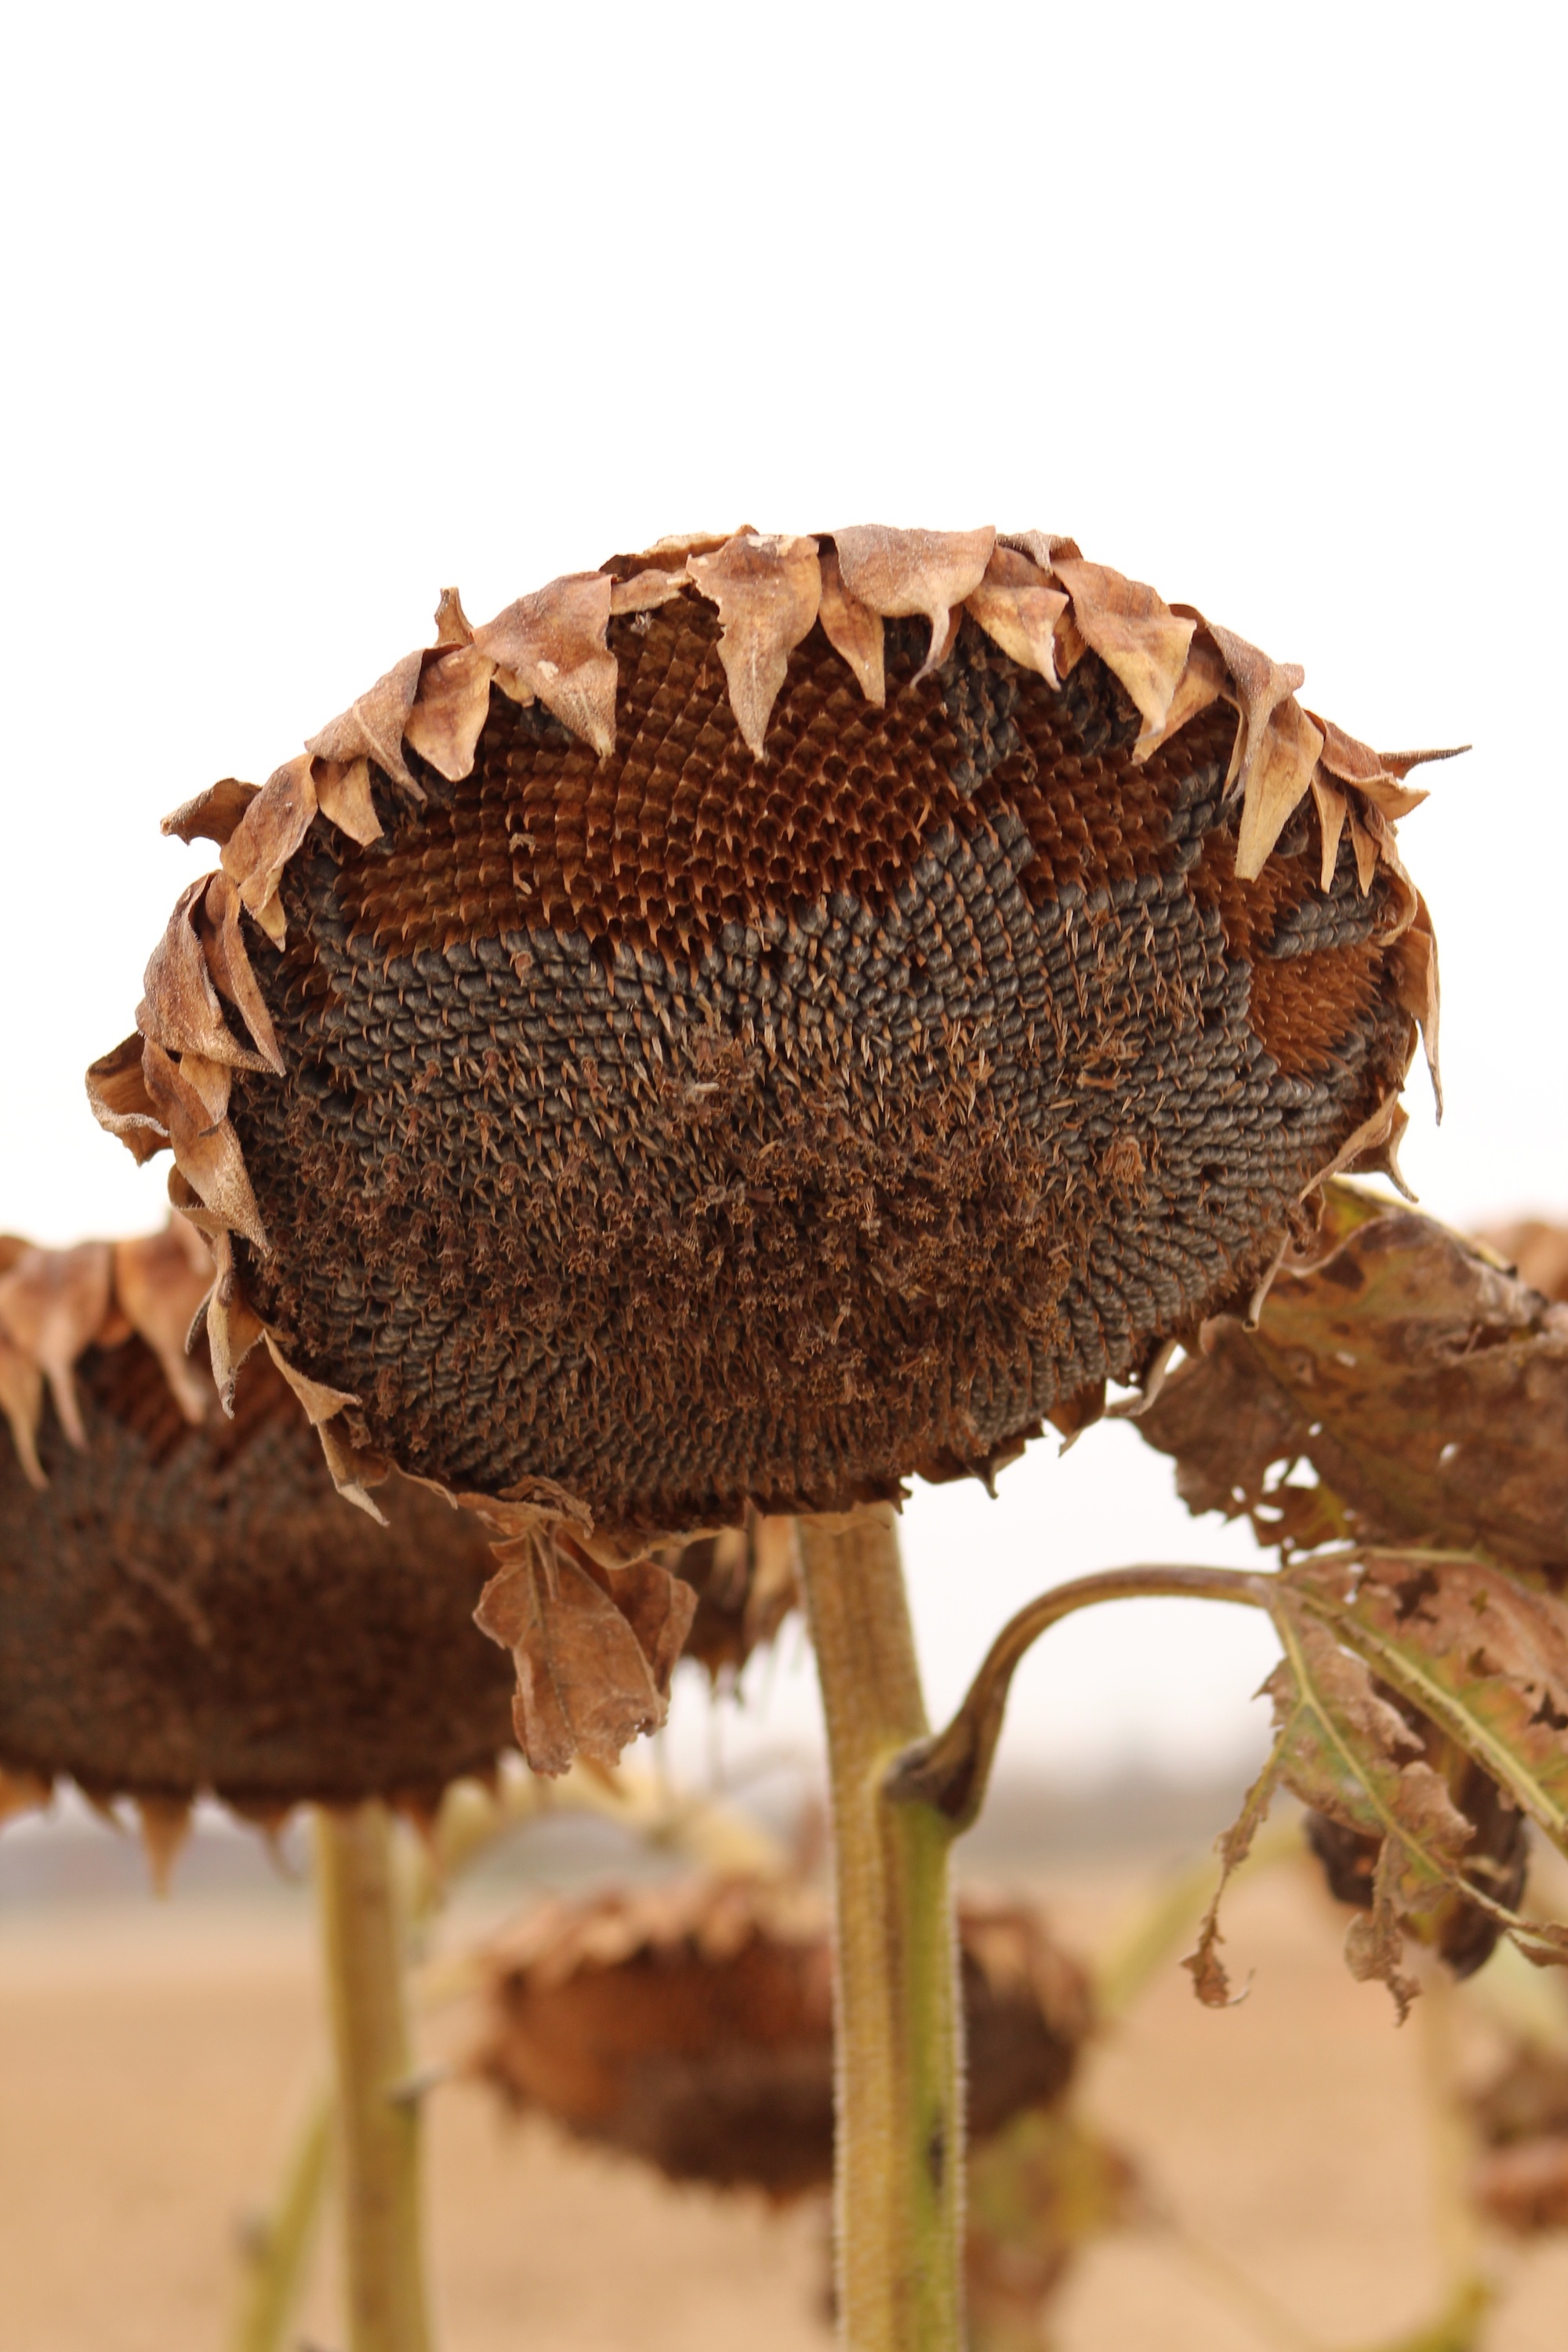
plant, leaf, fall, flower, food, harvest, produce, sunflowers, flowering plant, daisy family, sunflower seed, land plant